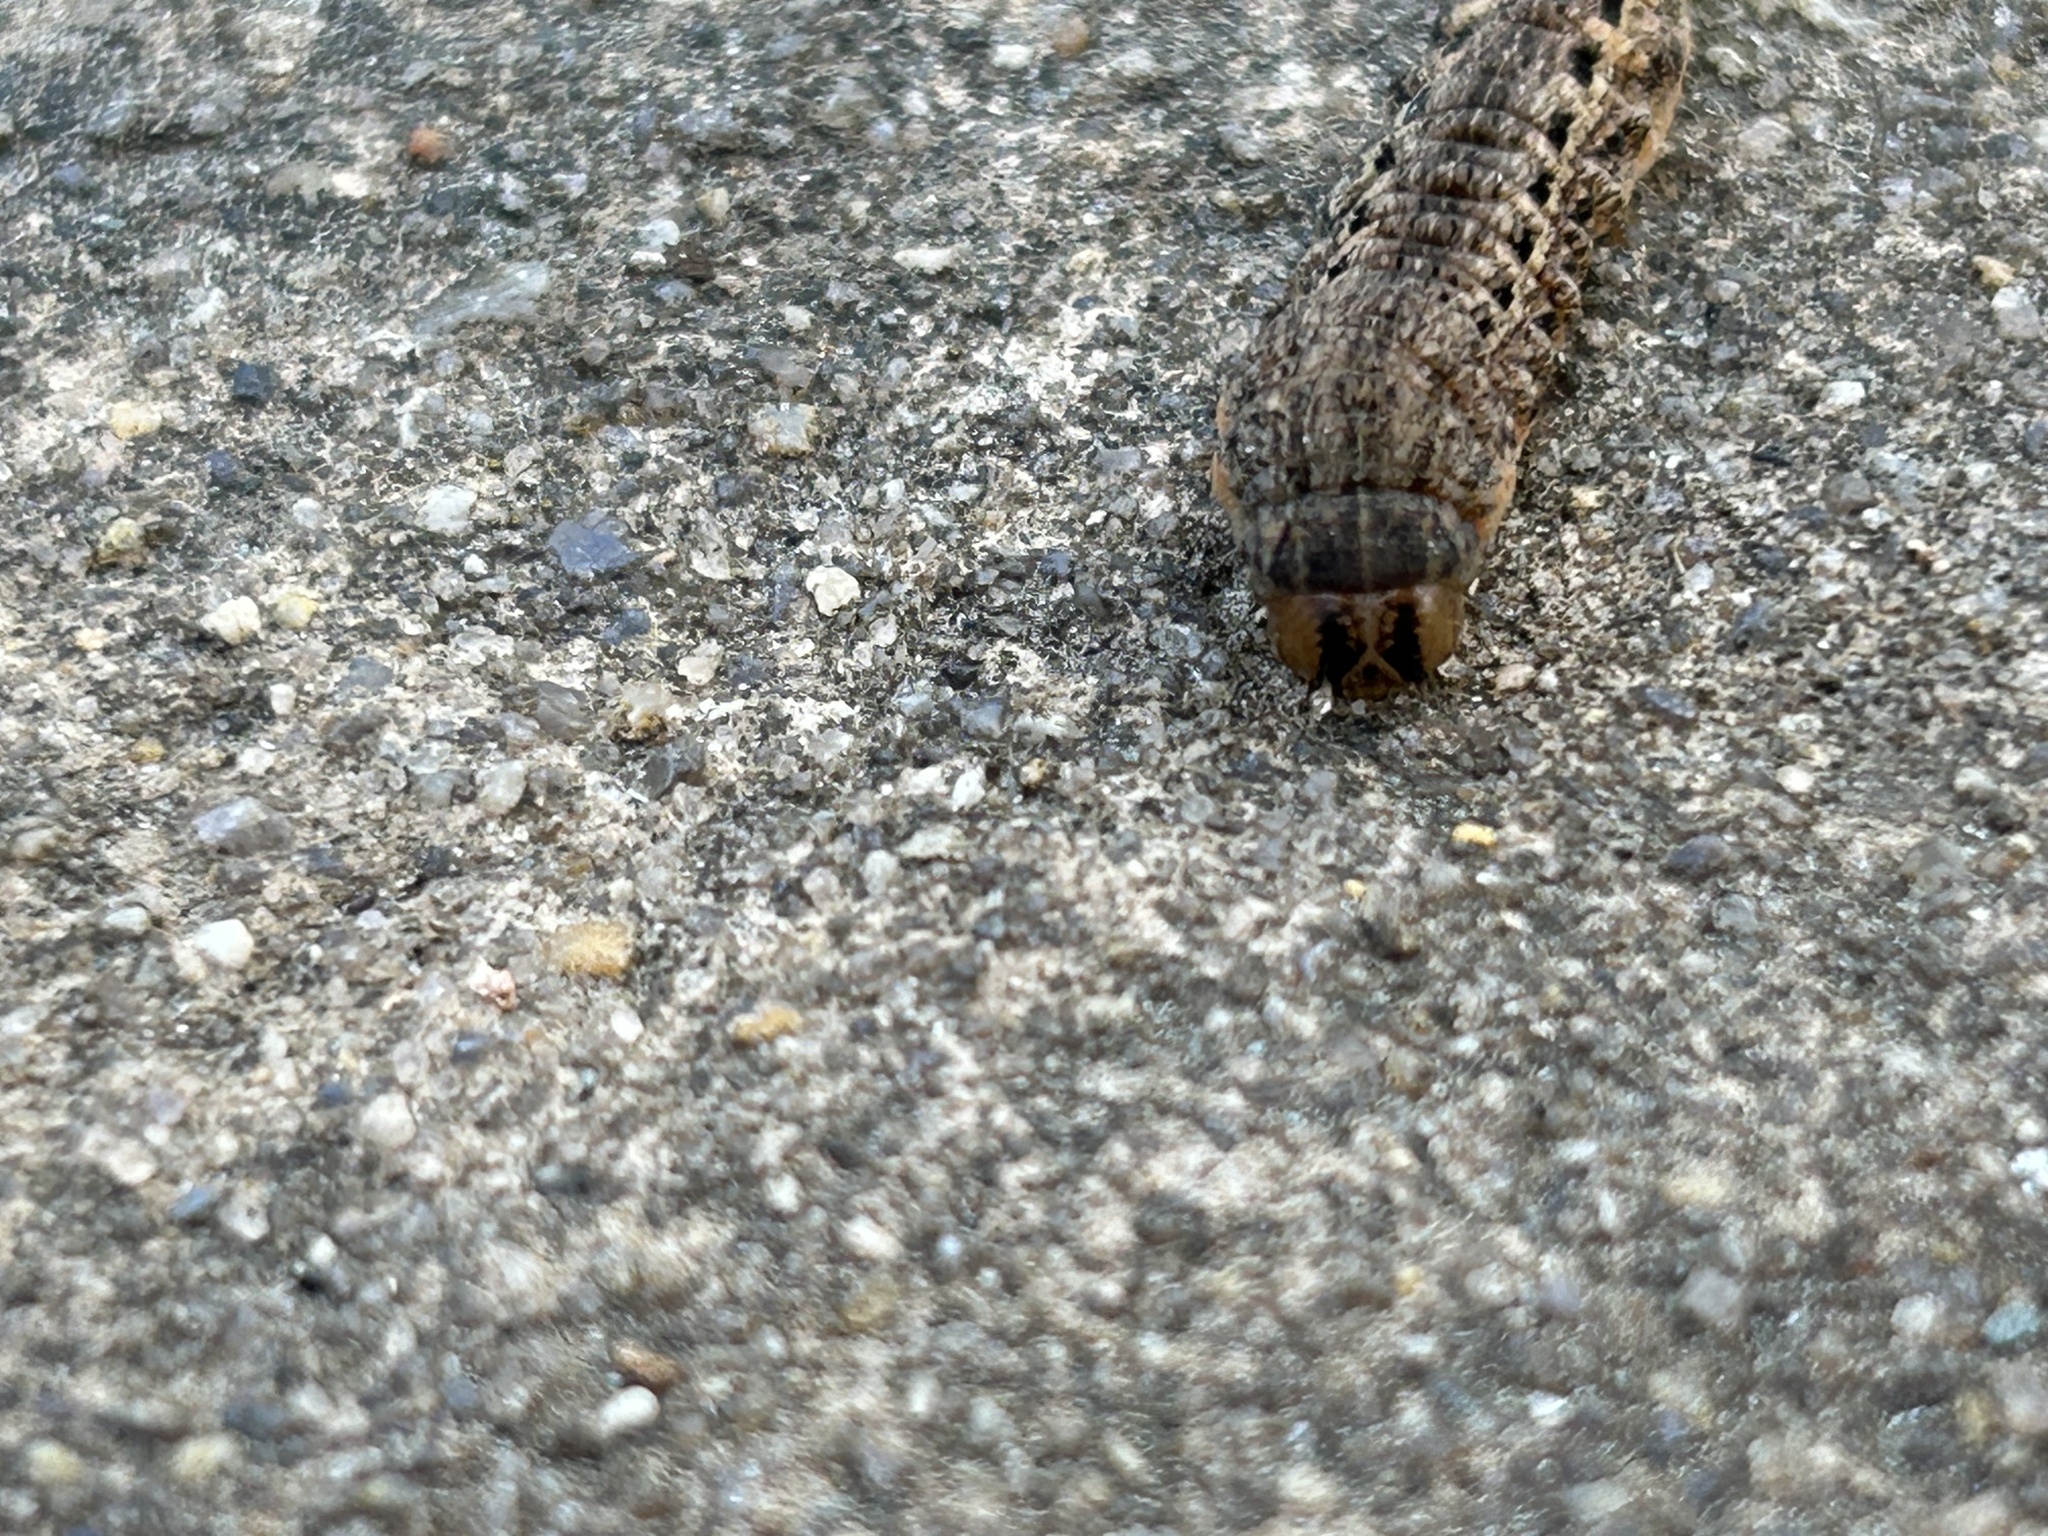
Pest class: cutworms